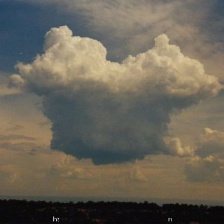
Cloud type: Cirrostratus